Holden HQ

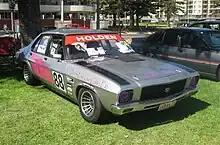
The "Group 3H" Holden (HQ) of Sarah Mitchell

From the late 1980s, the Holden HQ was used in Australia as the basis of a one-make racing category with an emphasis on cost. The category began in Tasmania but very quickly expanded to every state and New Zealand to become the entry-level motor racing category nationwide. The cars are built to comply with CAMS Group 3H Technical Regulations. The series is utilises the 202 ci/3300 cc size six-cylinder engine, the largest six-cylinder engine sold in the car, and is limited to four-door sedan bodied cars.